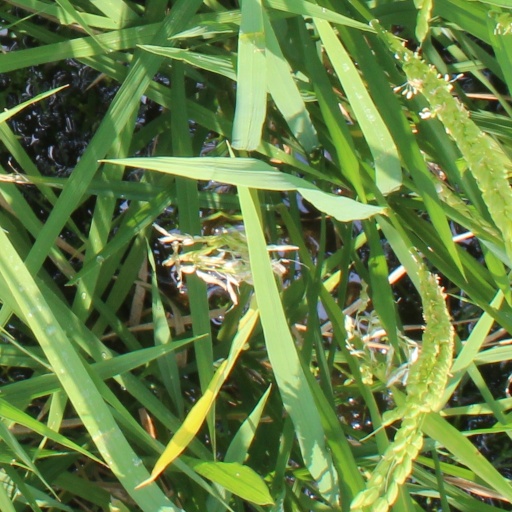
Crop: rice